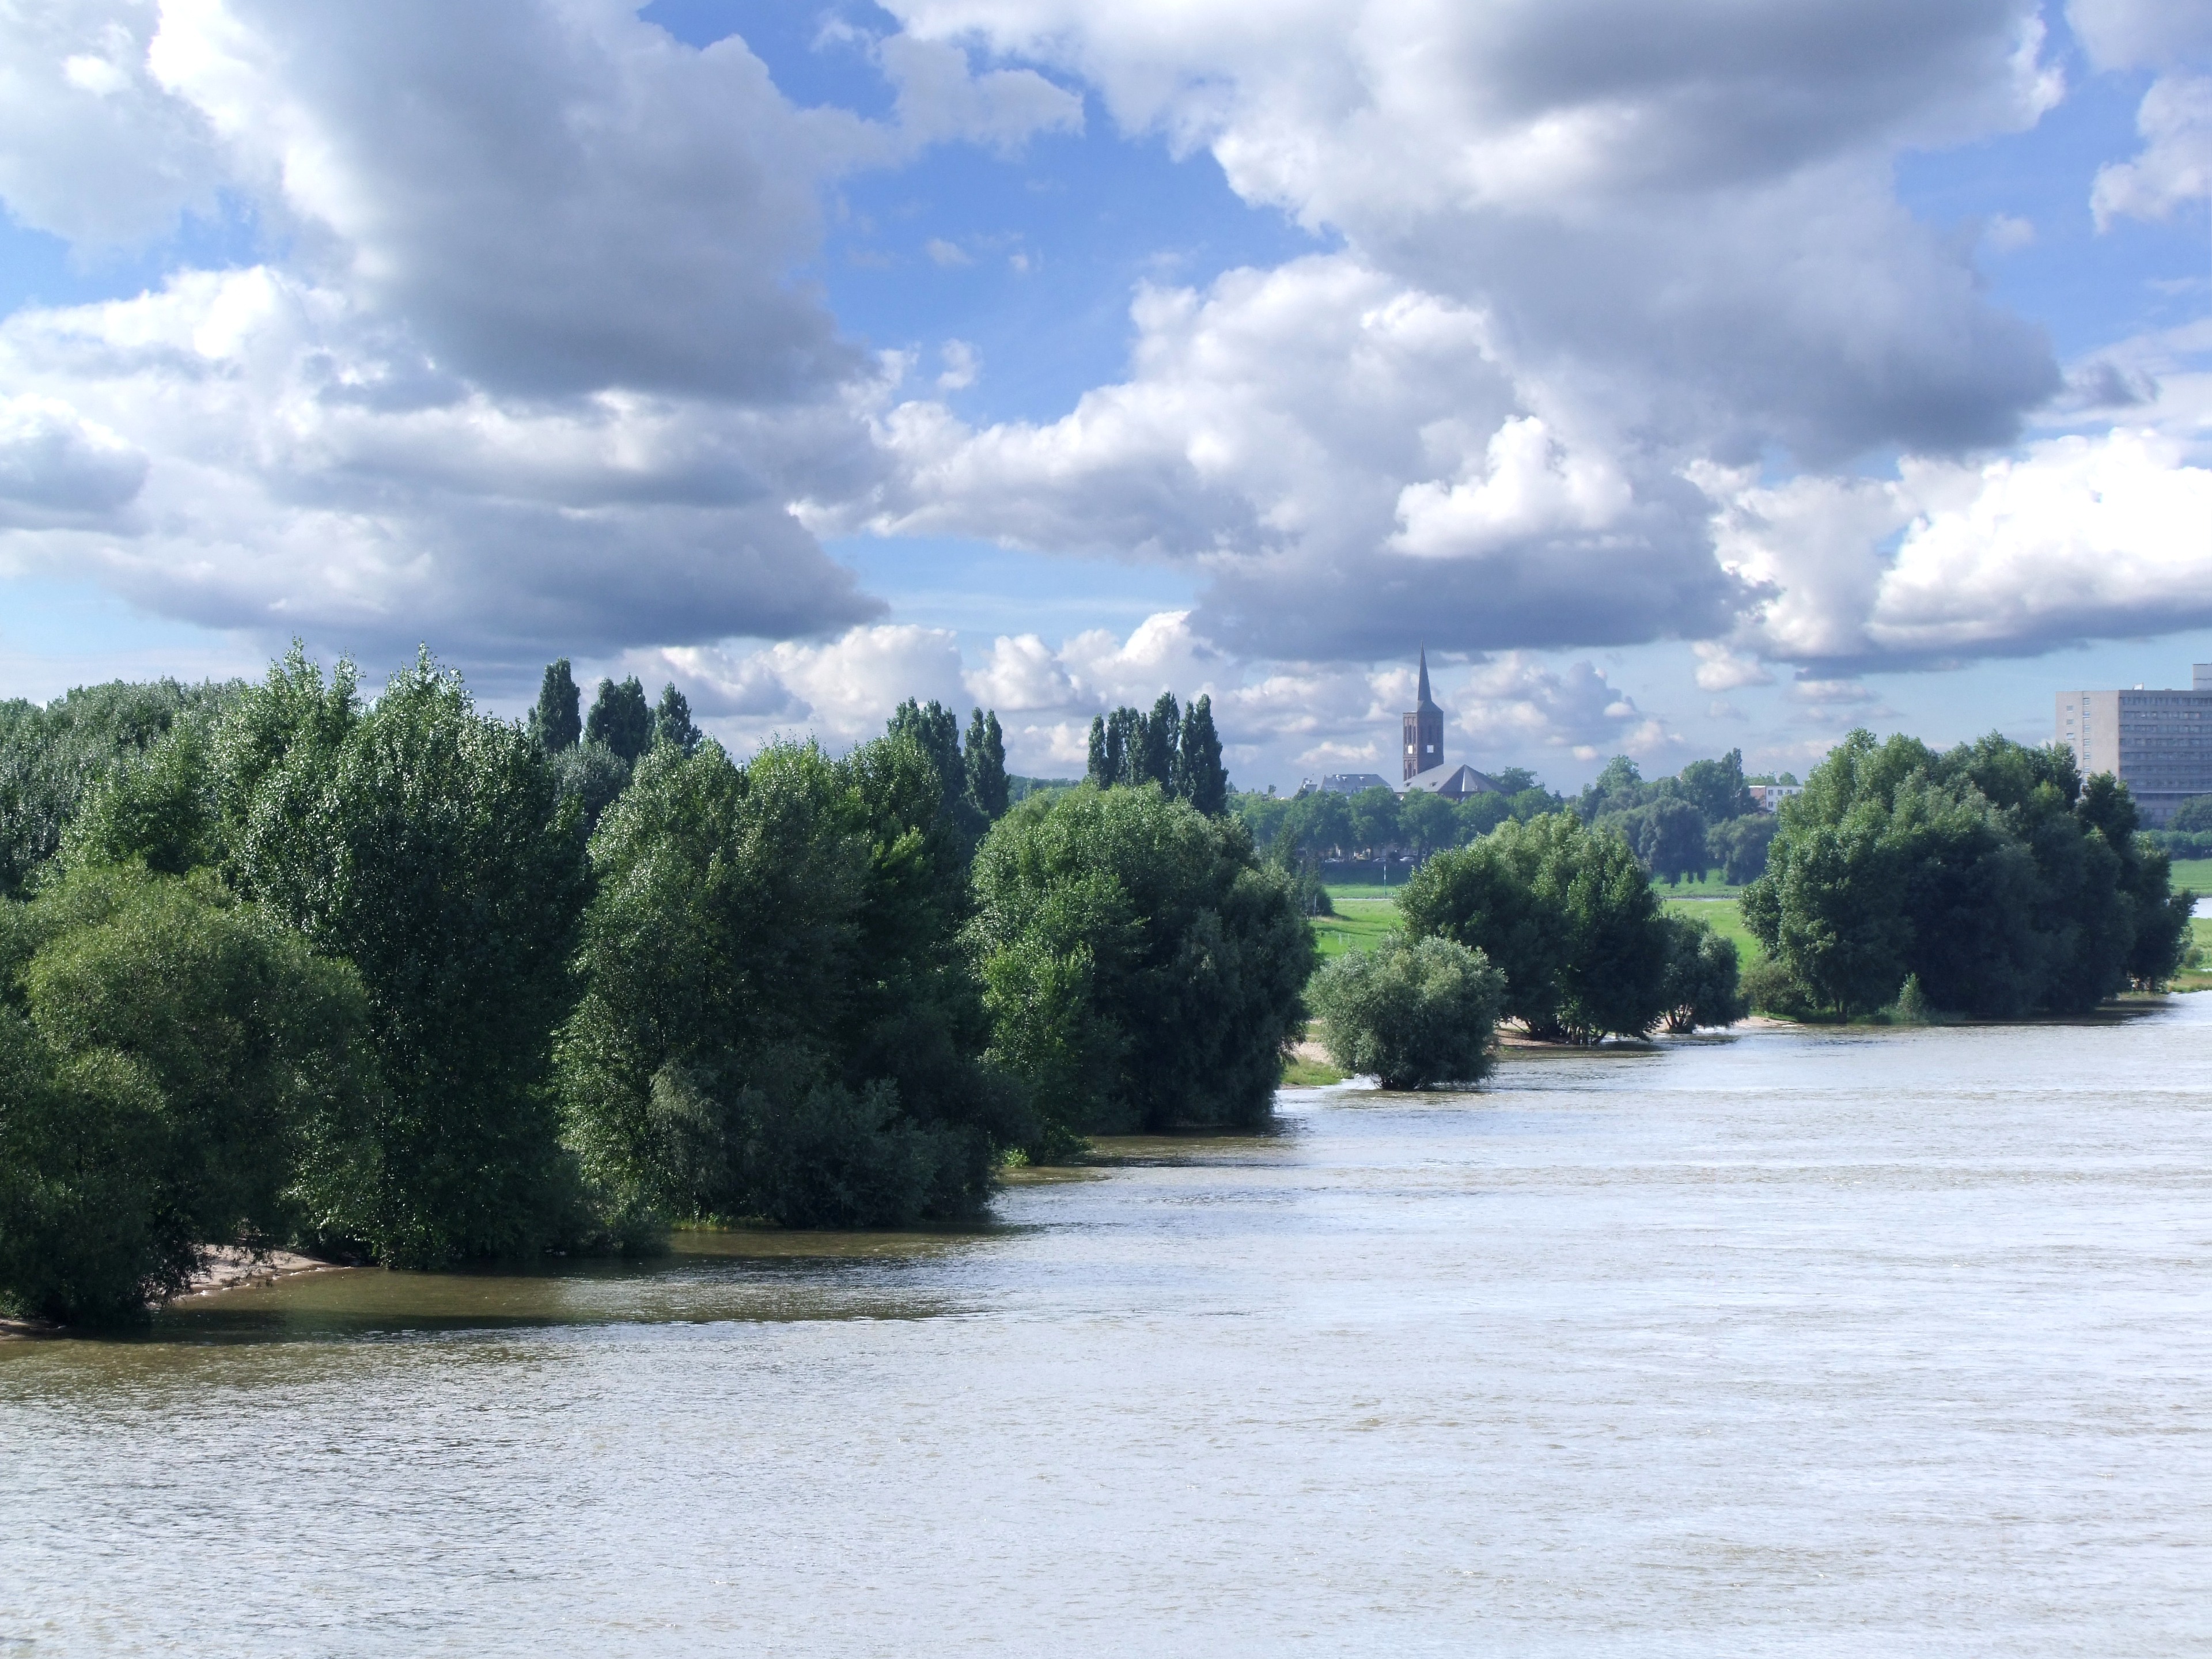
landscape, sea, tree, water, cloud, shore, lake, river, vehicle, bay, rapid, contrast, reservoir, waterway, body of water, trees, drama, germany, loch, rhine, river landscape, landform, dusseldorf, bright light, niederrhein, dramatic clouds, high water, geographical feature